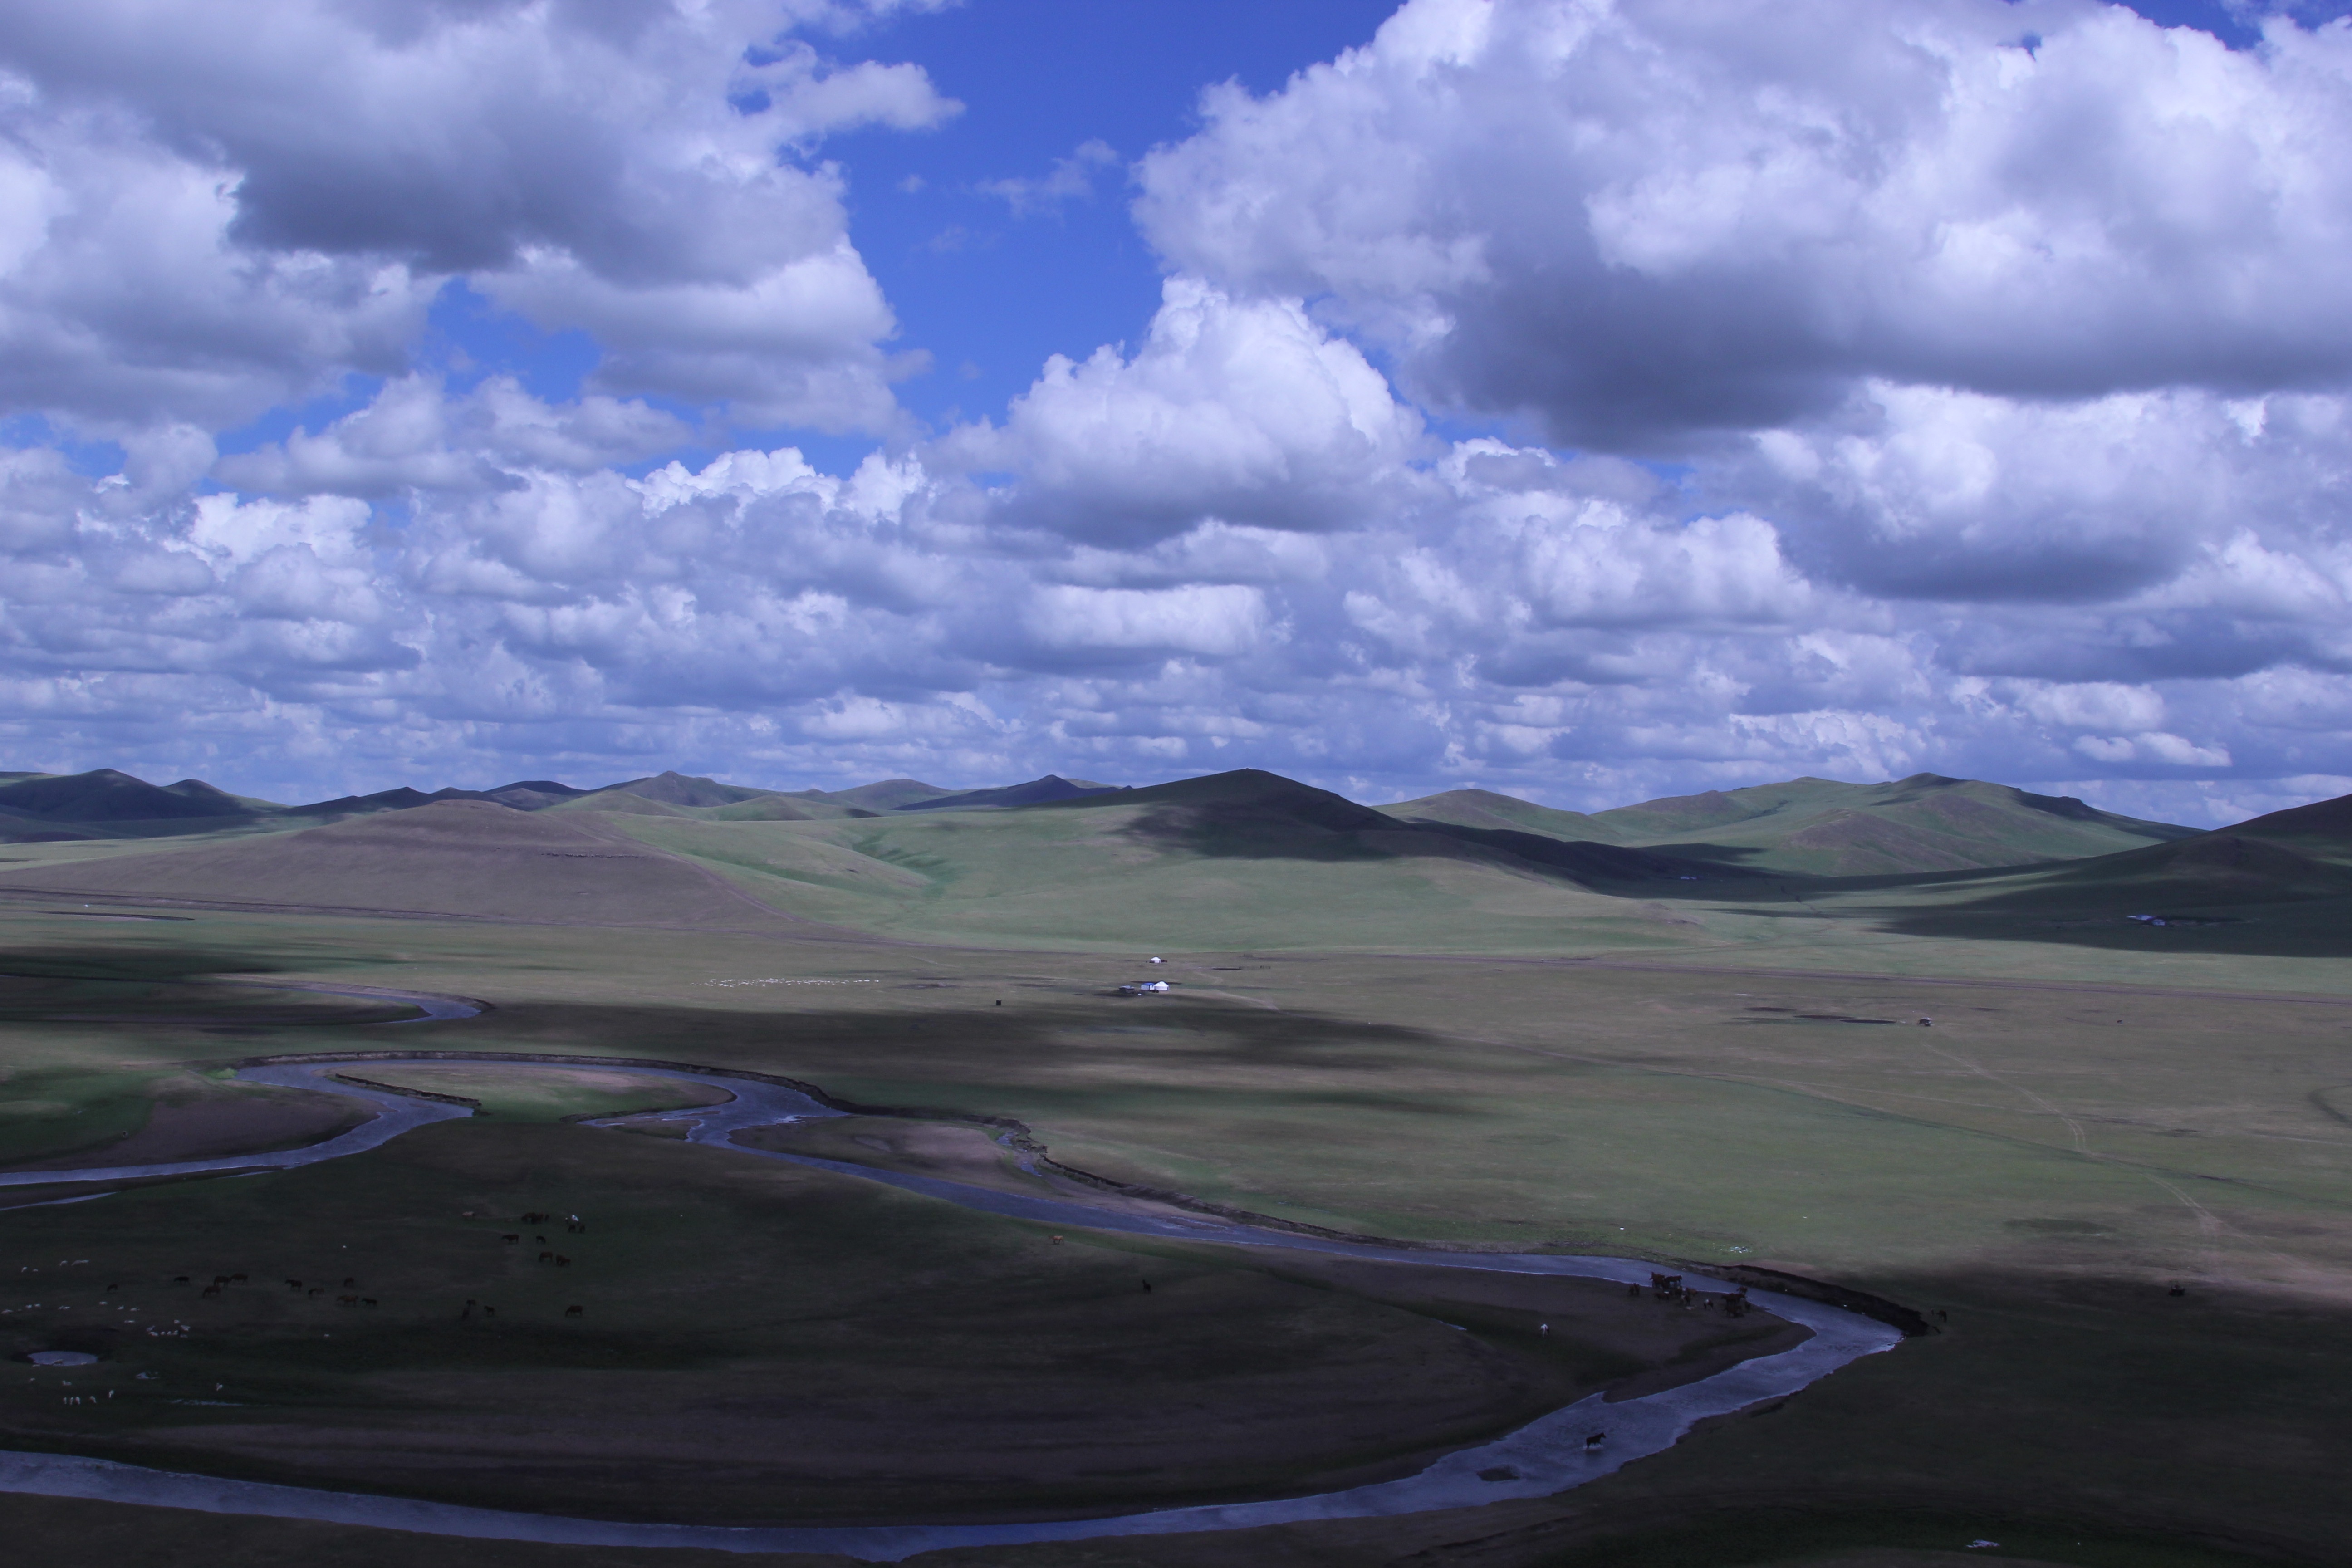
landscape, horizon, mountain, cloud, sky, prairie, hill, mountain range, highland, plain, blue sky, inner mongolia, grassland, plateau, fell, habitat, loch, ecosystem, tundra, steppe, landform, natural environment, geographical feature, mountainous landforms